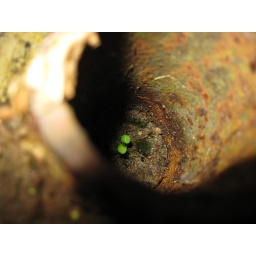
A tiny plant growing in a rusty pipe.